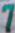
Number: 7